Sherwood, Queensland

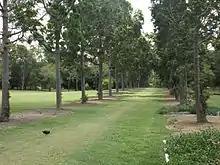
Sherwood Arboretum, 2014

Sherwood Methodist Church was built in 1914. It was designed by Walter Taylor and built from concrete. Following the amalgamation that created the Uniting Church in Australia in 1977, it became known as Sherwood Uniting Church. A Sunday School hall was opened on Saturday 29 June 1918.